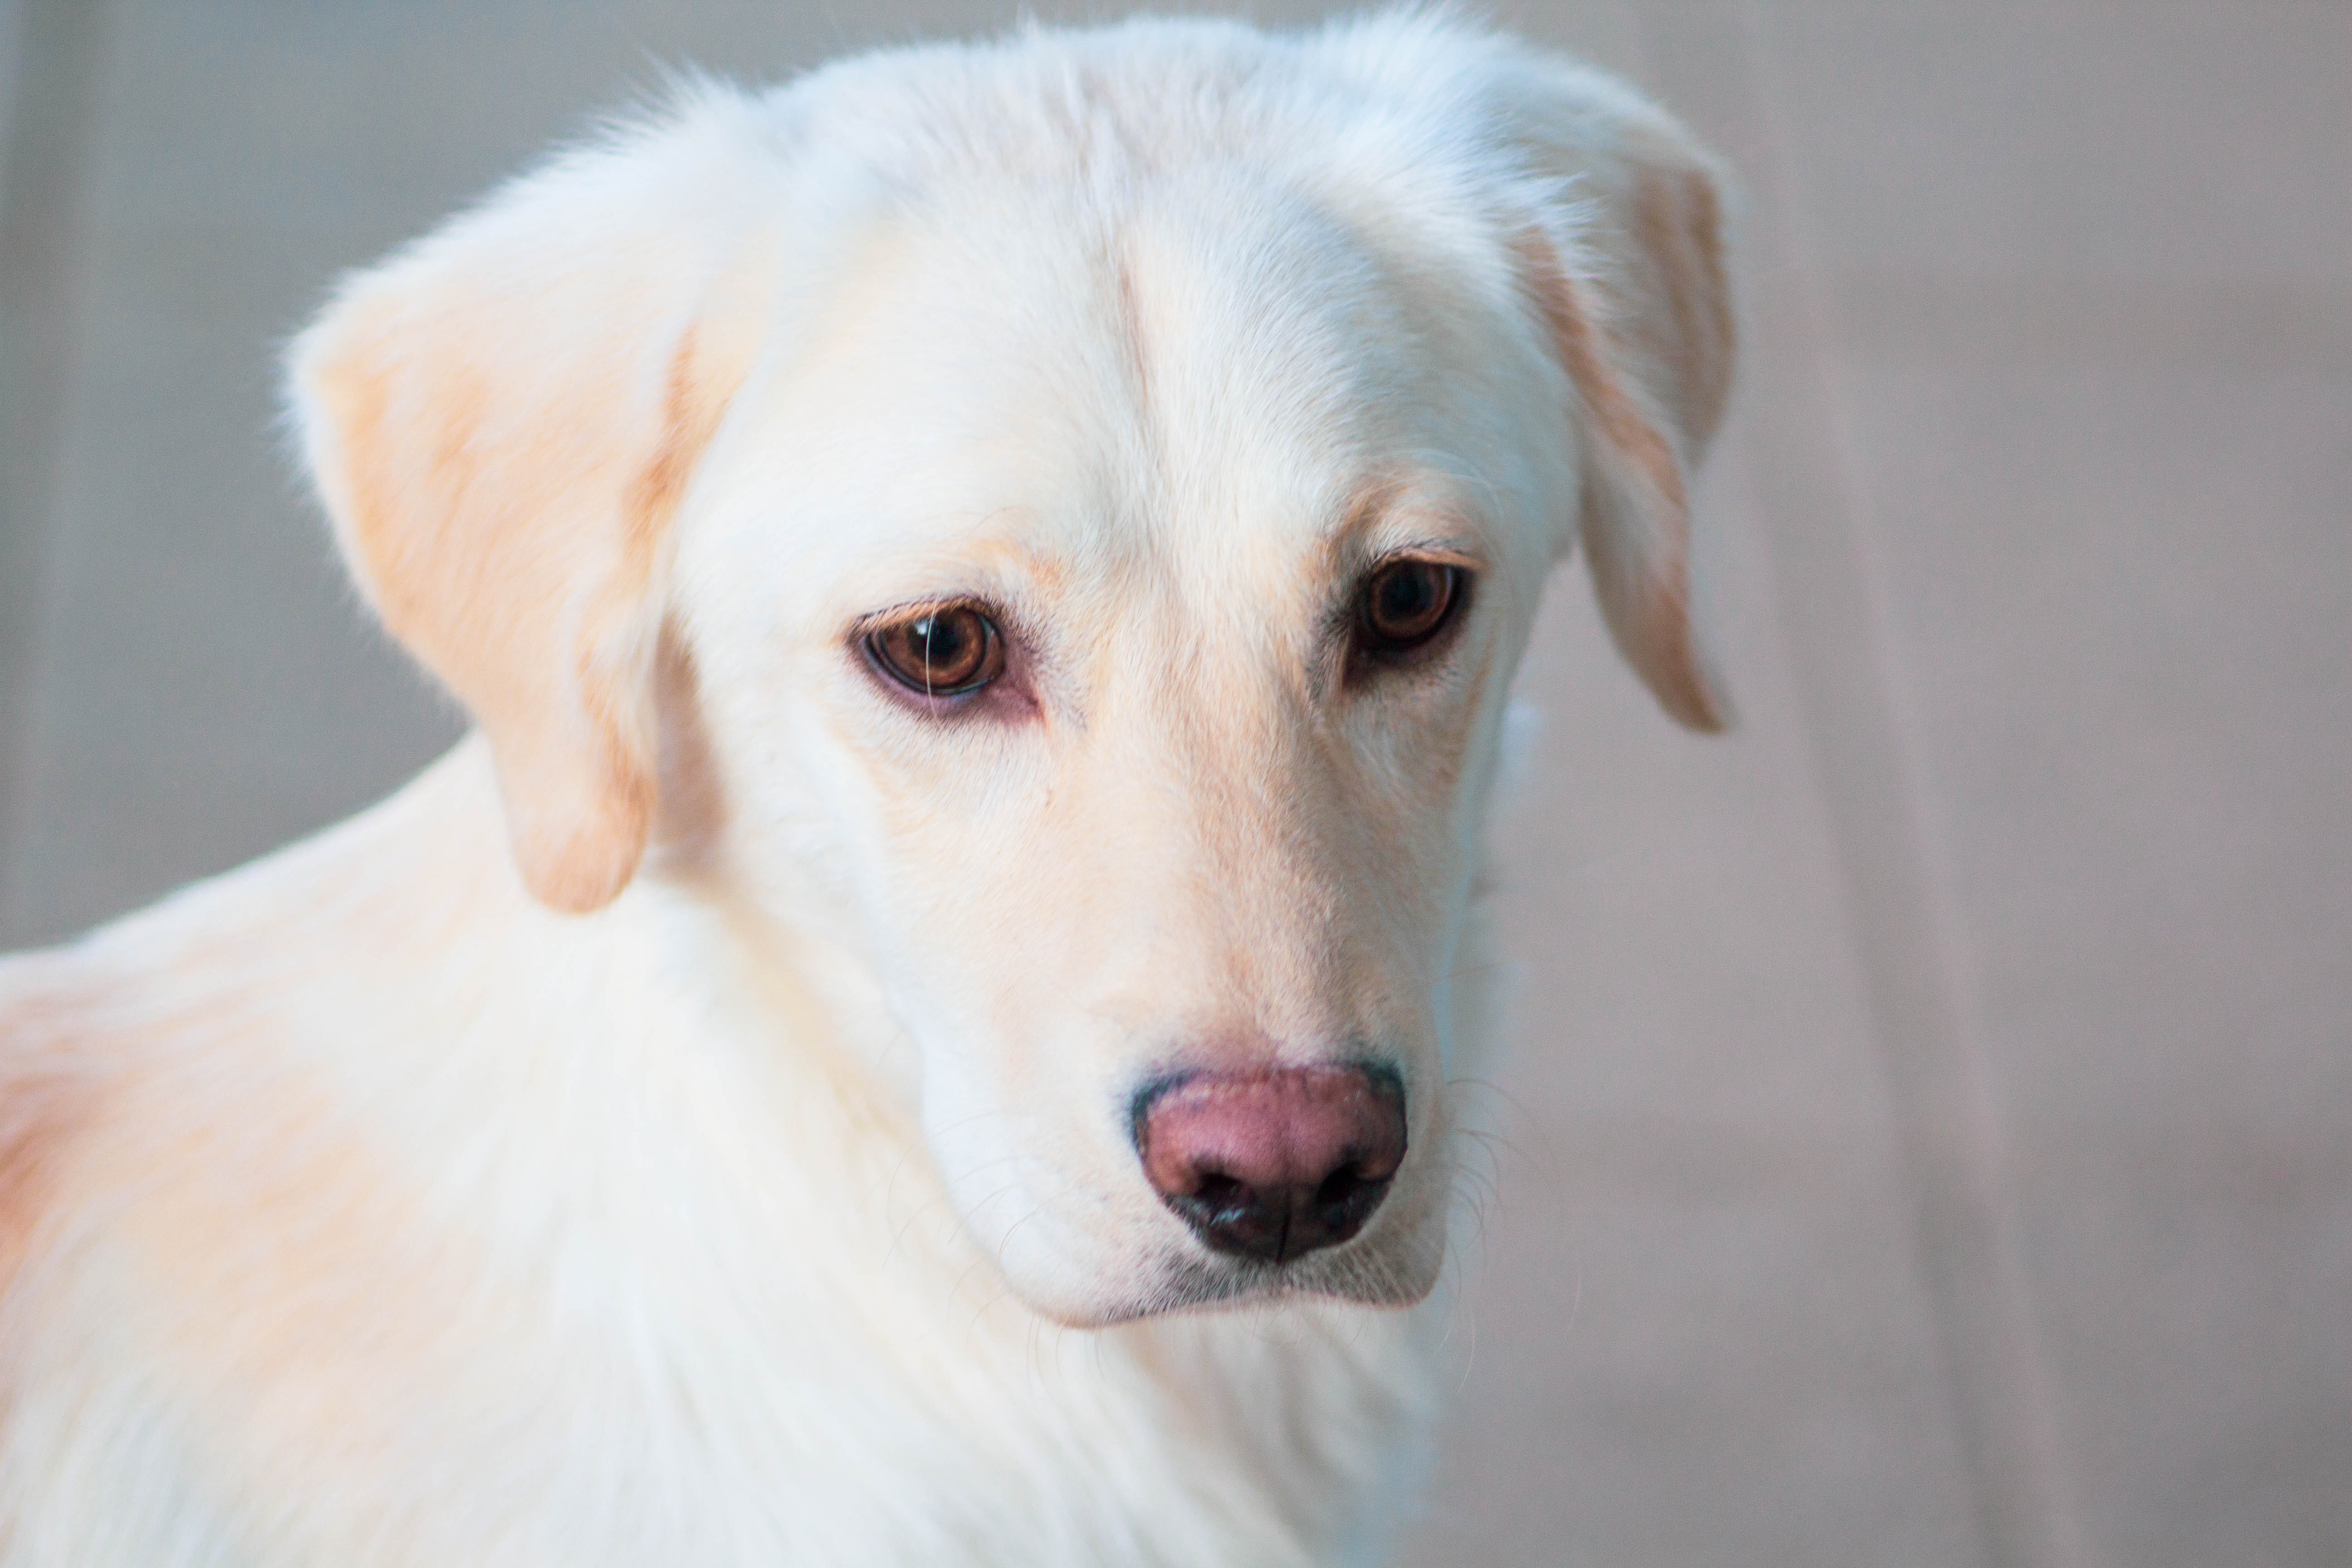
dog, mammal, vertebrate, dog breed, canidae, carnivore, companion dog, labrador retriever, sporting group, retriever, snout, puppy, rare breed dog, akbash dog, great pyrenees, fawn